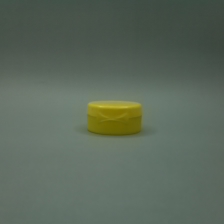
Color: yellow/gold
Cap type: flip-top cap